Cold War (1948–1953)

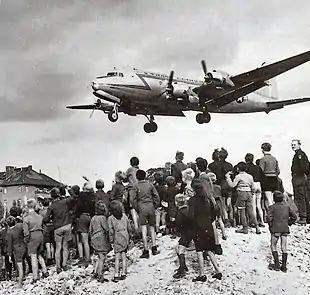
Berliners watching a C-54 land at Tempelhof Airport (1948)

After the Marshall Plan, the introduction of a new currency to Western Germany to replace the debased Reichsmark and massive electoral losses for communist parties in 1946, in June 1948, the Soviet Union cut off surface road access to Berlin.